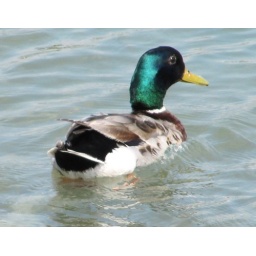
A male mallard duck landed near our summer place and wanted his picture taken.